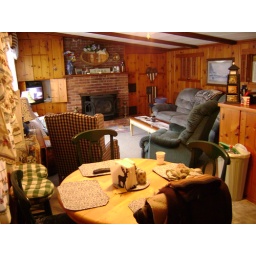
My trip to the beach house in York, ME with Ramon